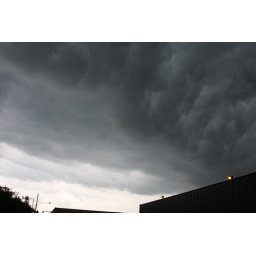
Storm clouds over the office